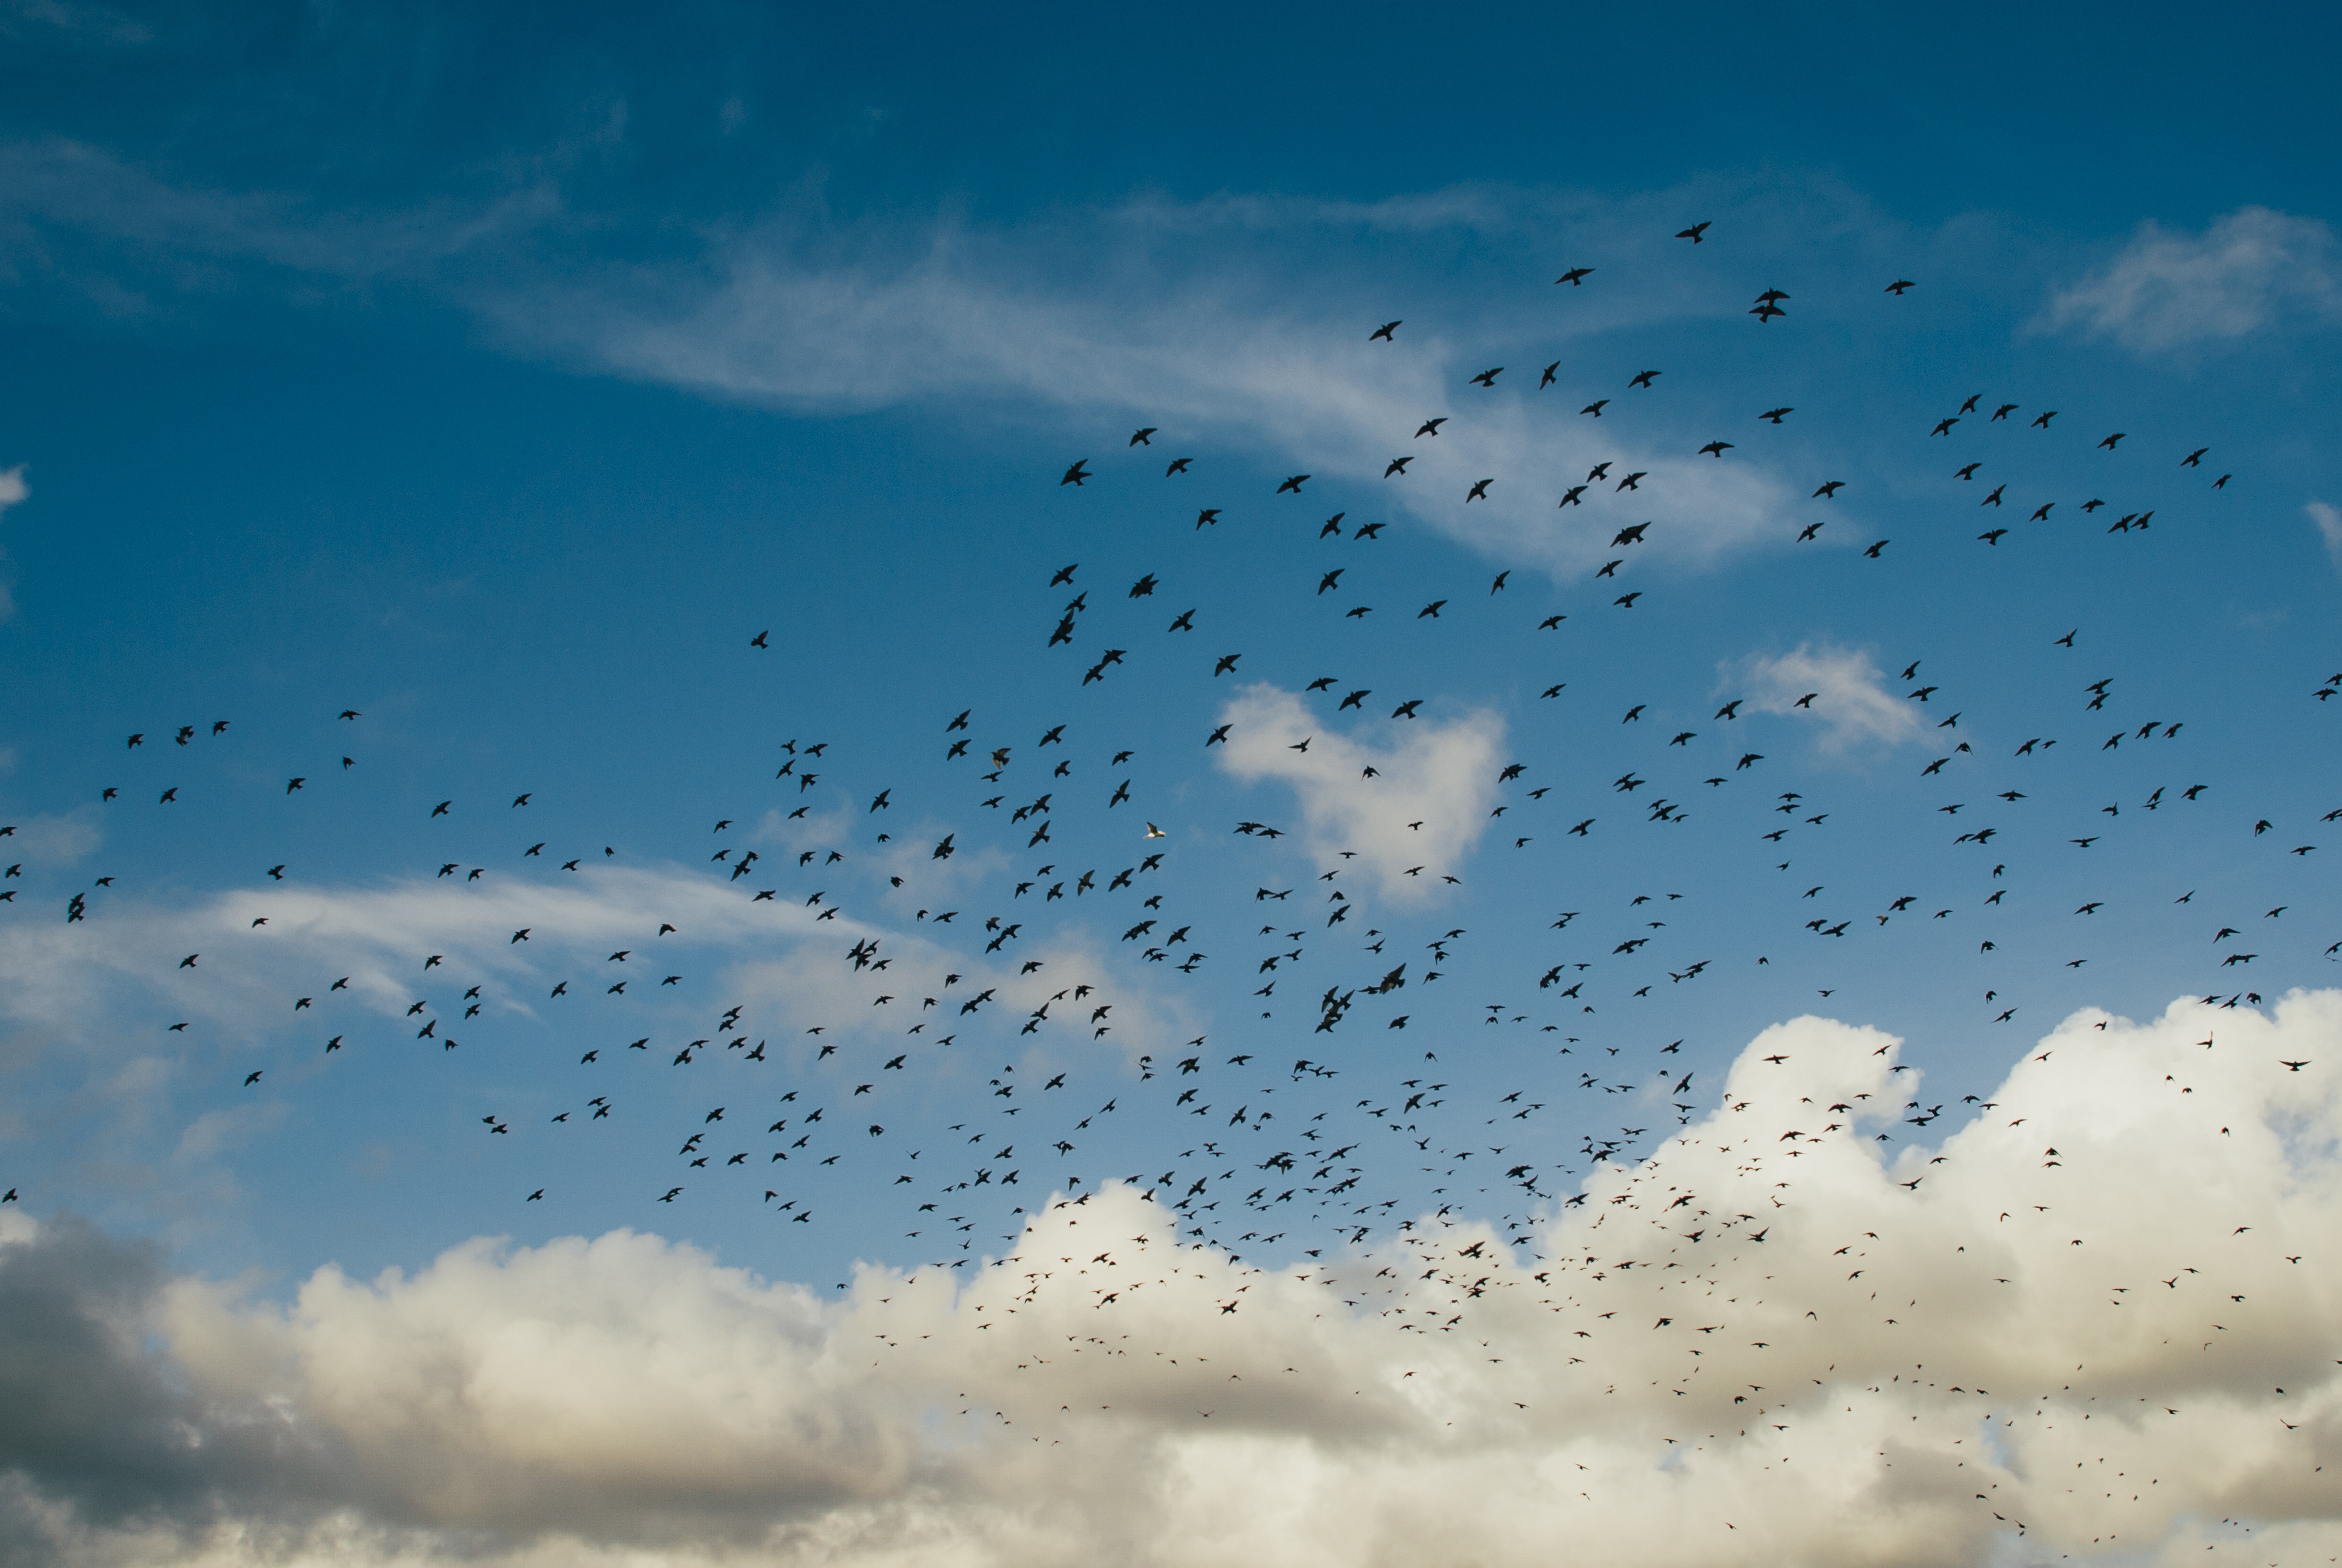
nature, bird, cloud, sky, morning, flock, flight, blue, clouds, flush, alert, crows, anxiety, bird migration, animal migration, ravens